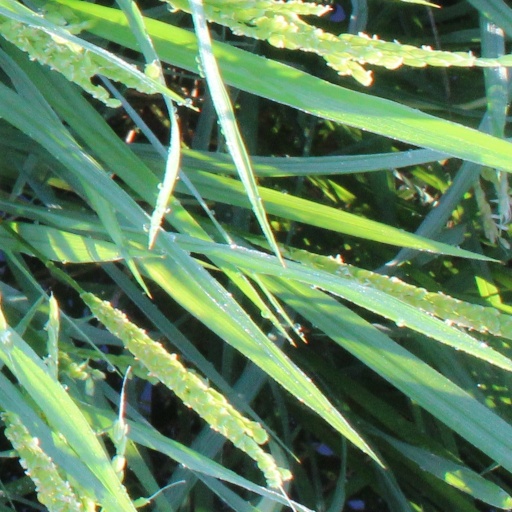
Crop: rice